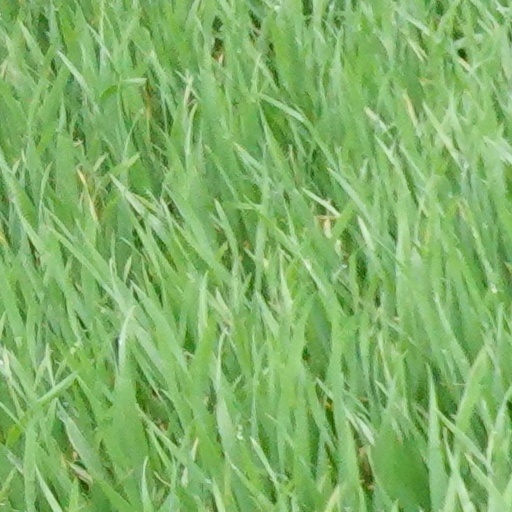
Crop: wheat